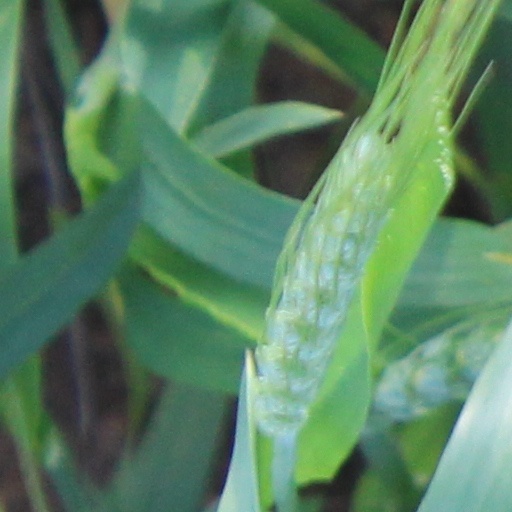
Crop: wheat